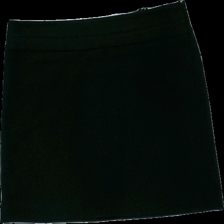
View: front
Type: Skirt
Category: Ladies
Brand: Esprit
Colors: Black
Material: 60% poly 40% cotton
Cut: Regular
Size: 42
Season: All
Price range: <50
Recommended usage: Reuse